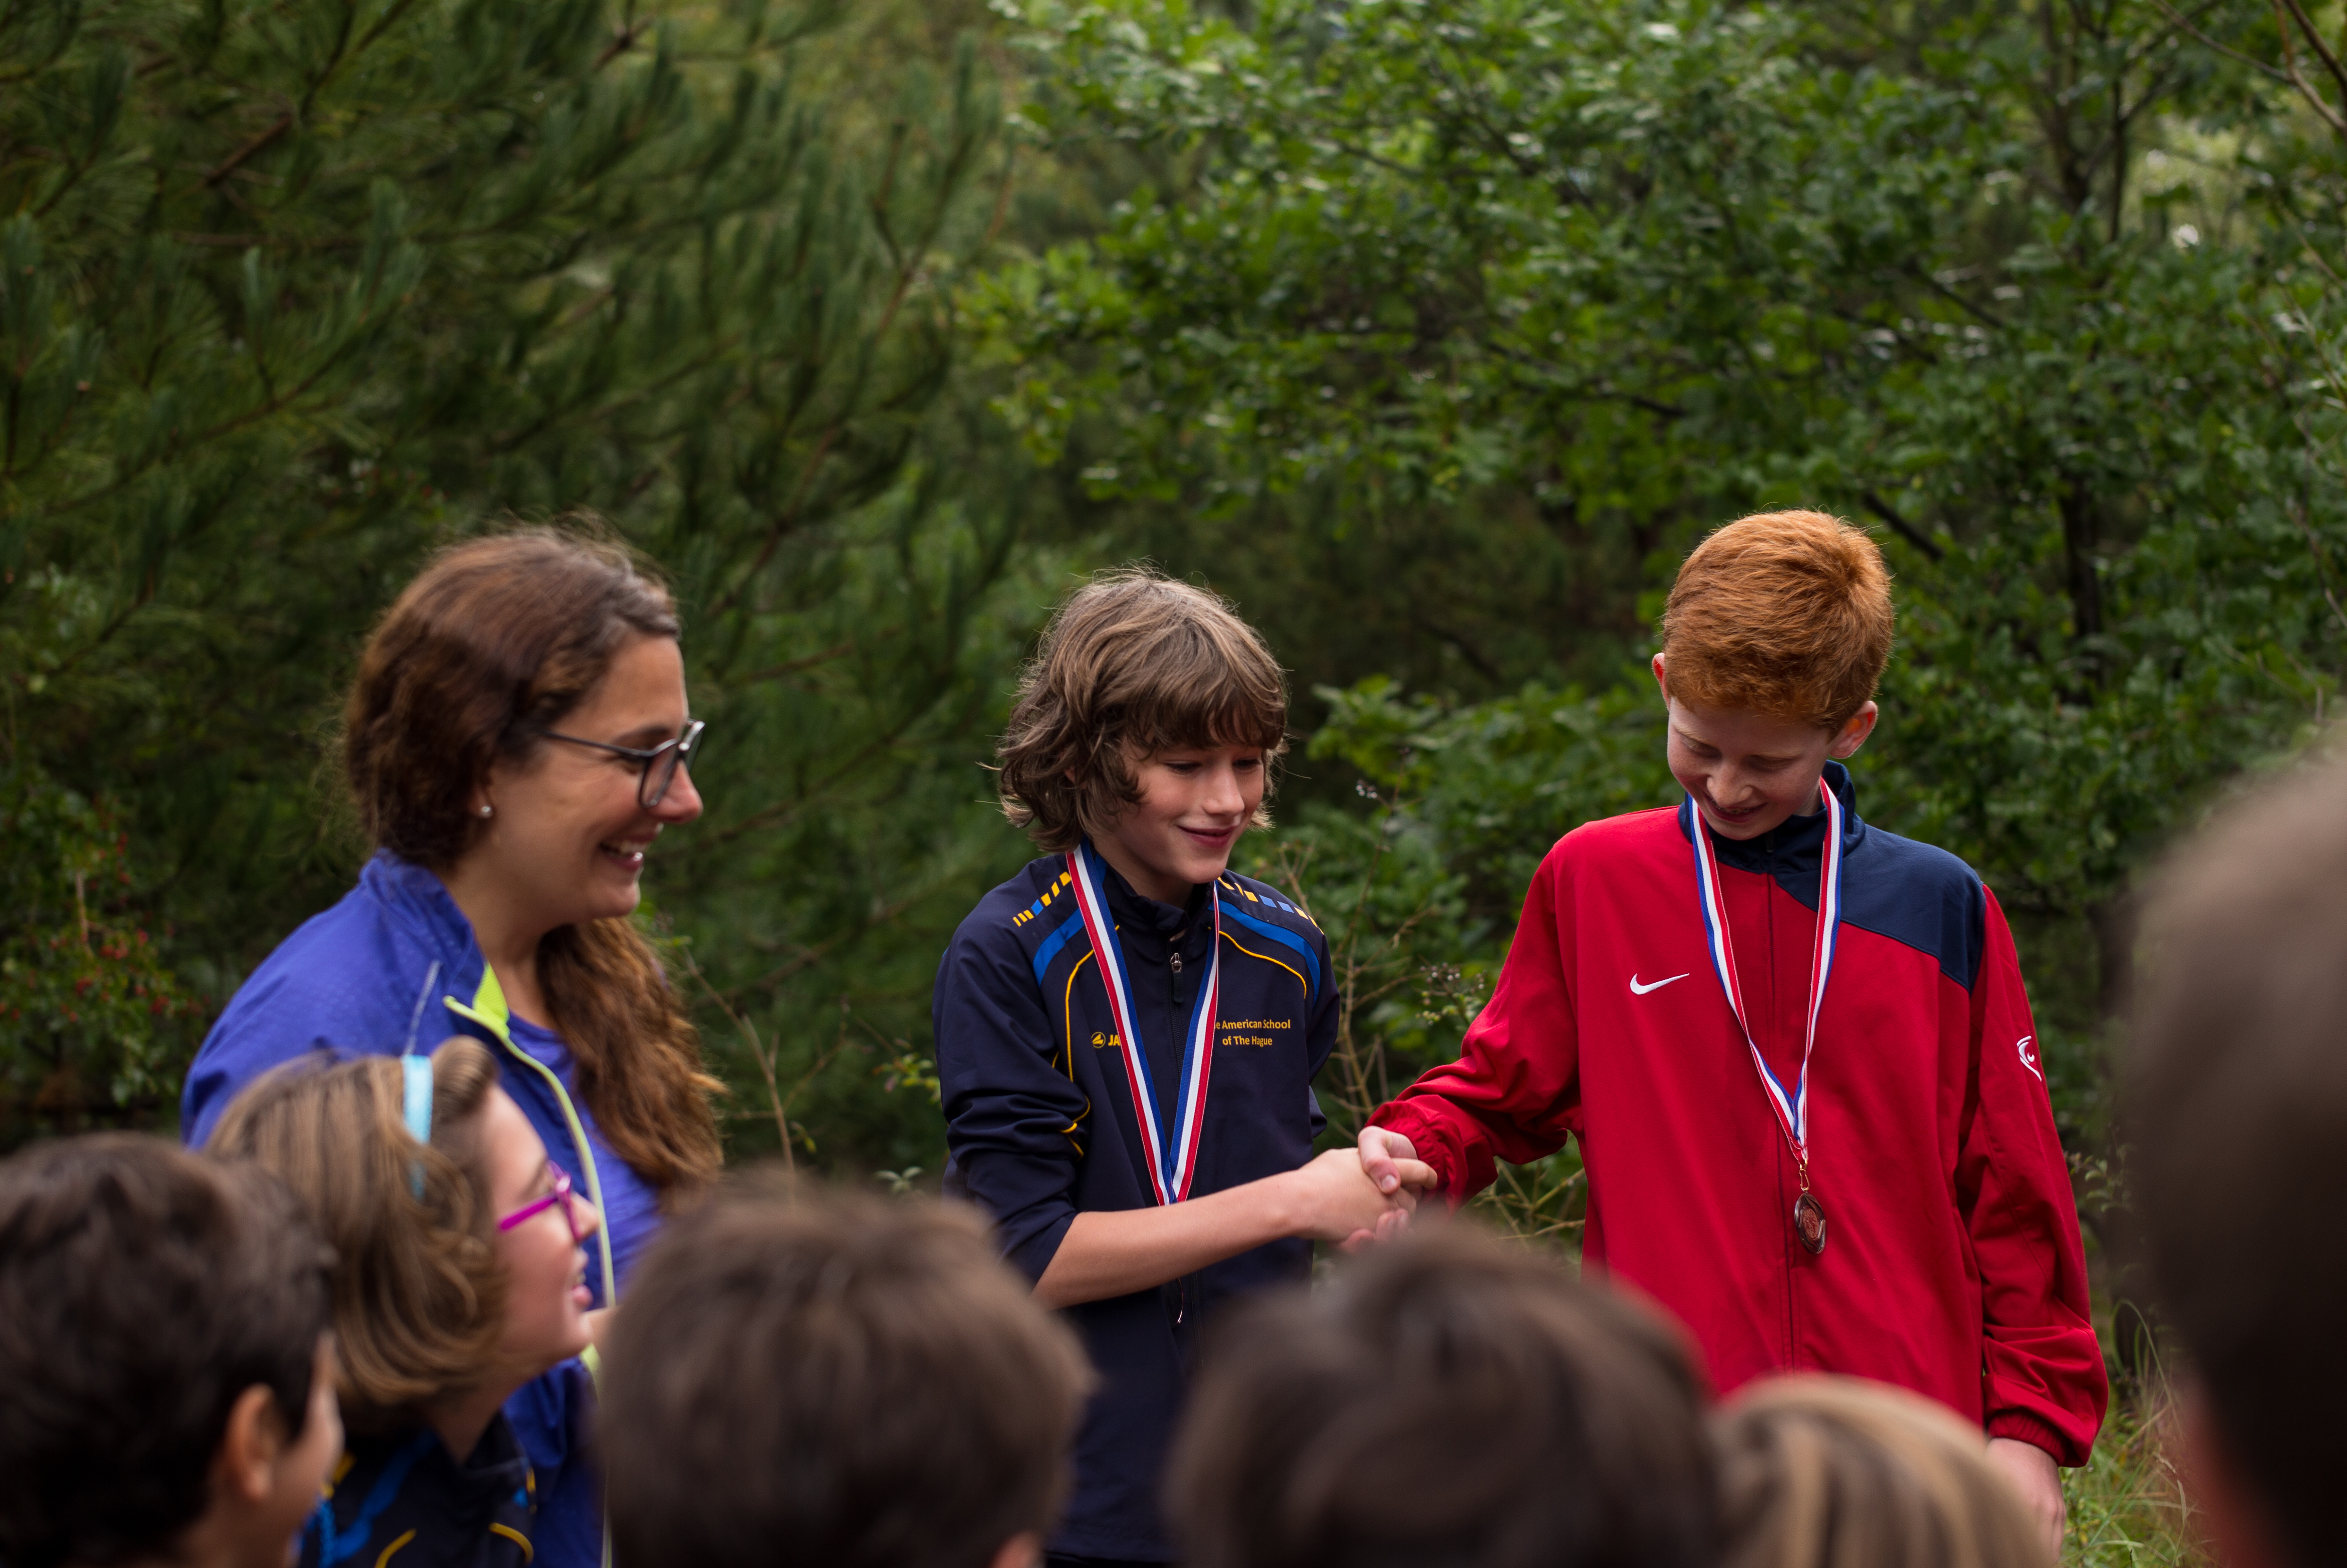
people, youth, community, social group, endurance sports